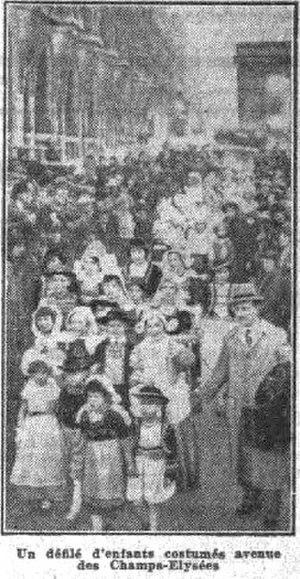
Défilé d'enfants costumés sur l'avenue des Champs Elysées le jour de la Mi-Carême 1935.
La Mi-Carême à Paris, longtemps appelée également Fête des Blanchisseuses, est de facto au moins depuis le XVIIIᵉ siècle la fête des femmes de Paris dans le cadre du très féminin Carnaval de Paris.